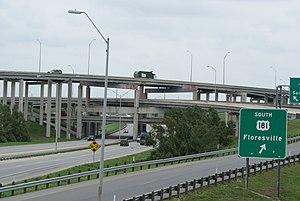
Cet article liste toutes les Interstate highways maintenues par l'État du Texas. Le département des Transports du Texas est l'agence d'État chargée de la maintenance du système des Interstate highways au Texas. Ce système couvre 5 203,7 km ; il comprend neuf autoroutes principales, six autoroutes auxiliaires et les deux branches de l'I-35 qui desservent Fort Worth et Dallas. La plus courte d'entre elles est l'I-110.